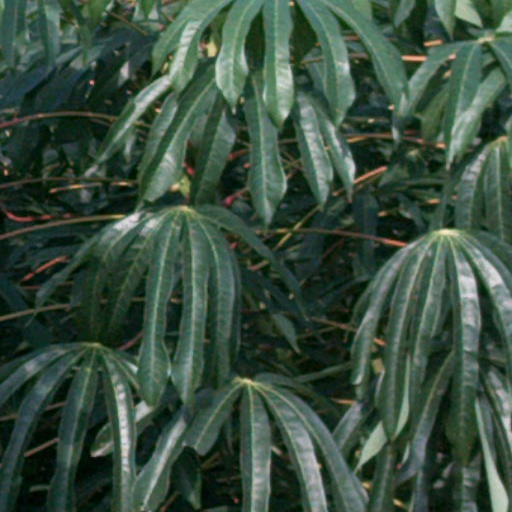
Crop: cassava